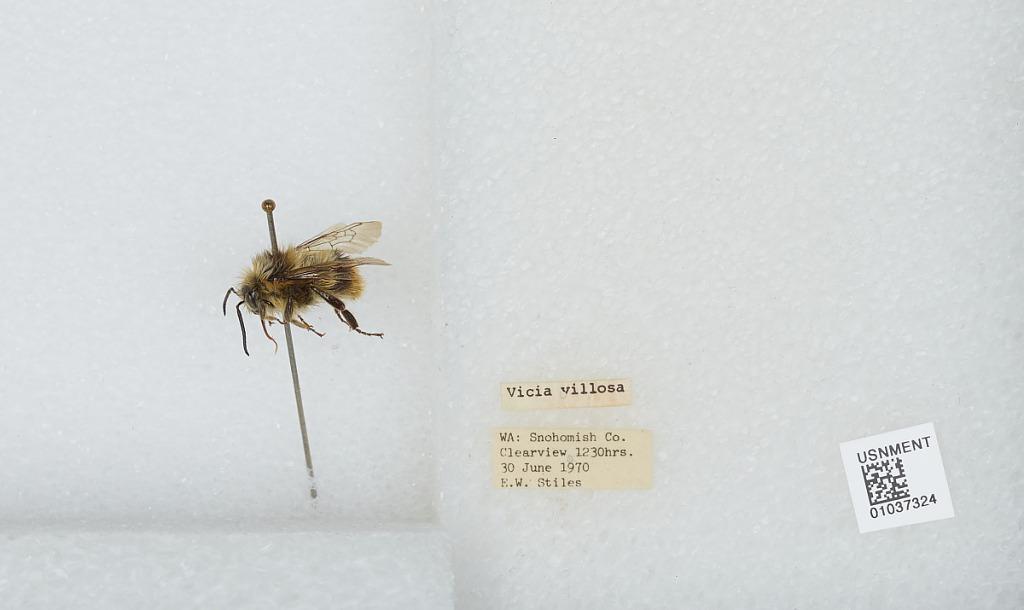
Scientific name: Bombus (Pyrobombus) mixtus Cresson
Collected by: E. Stiles
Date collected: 1970-6-30
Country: United States
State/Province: Washington
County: Snohomish
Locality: Clearview
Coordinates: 47.8292, -122.145